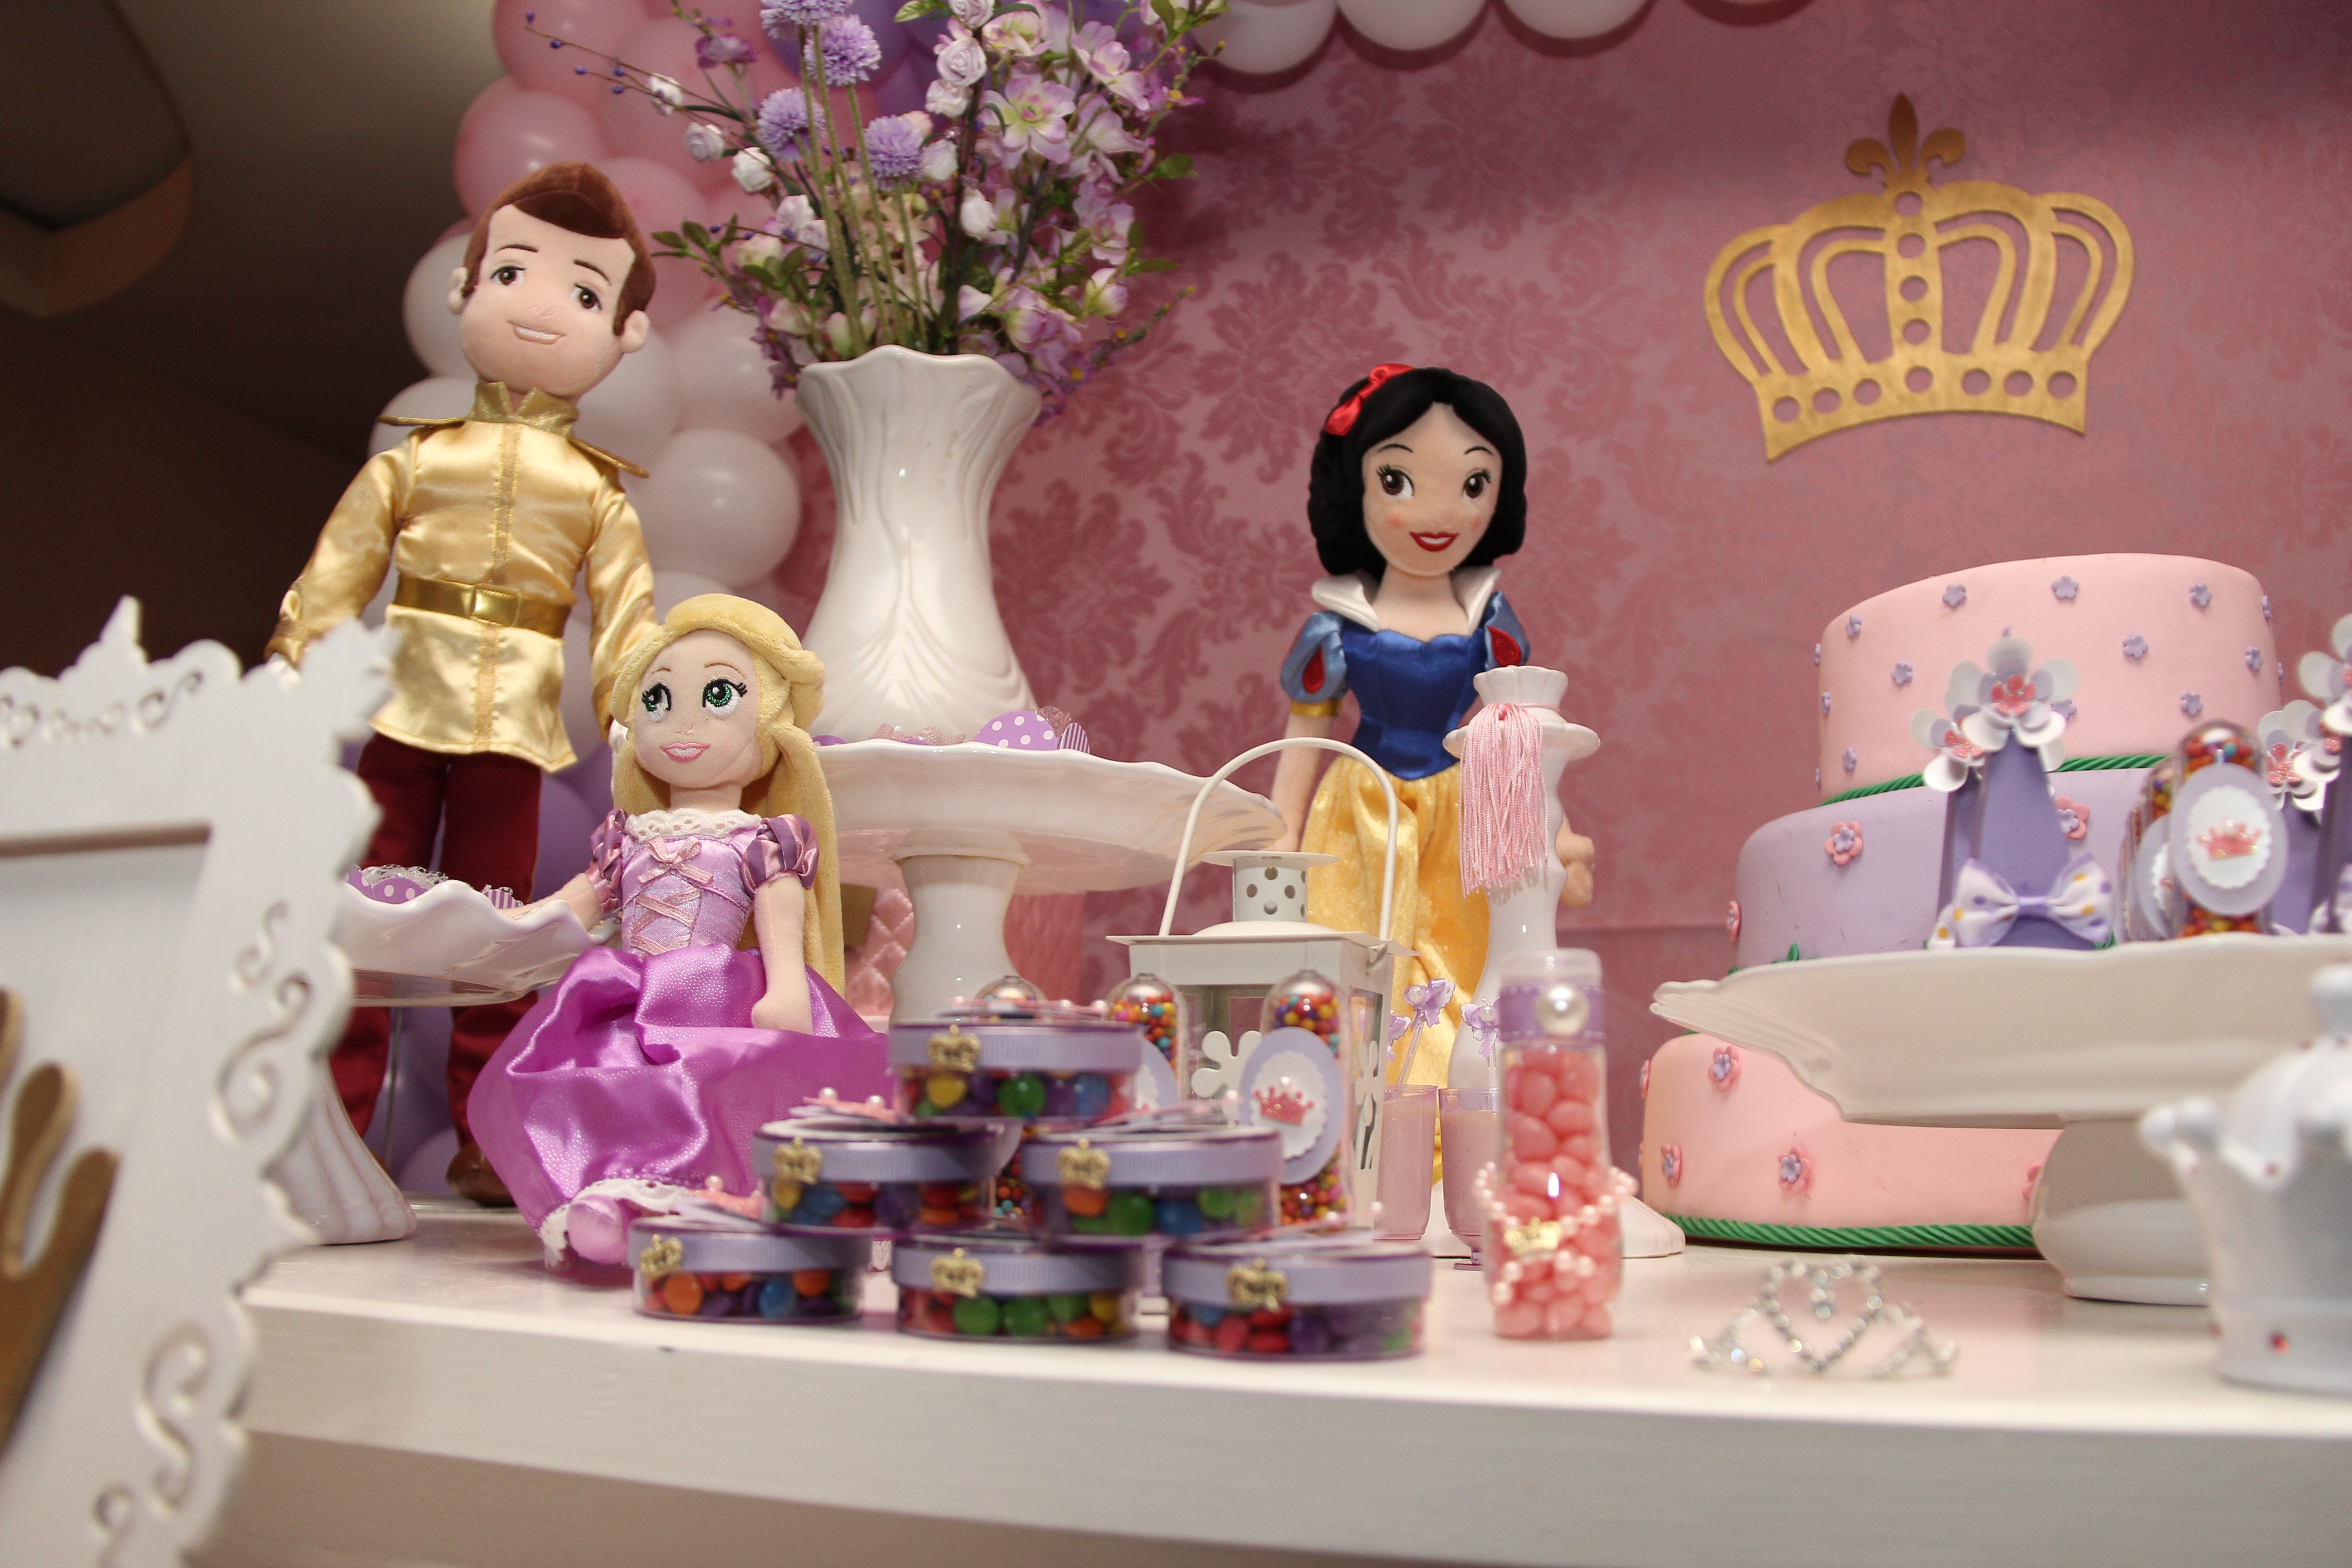
girl, game, pink, toy, cake, doll, children, party, dolls, day, princess, reproduction, birthday, prty